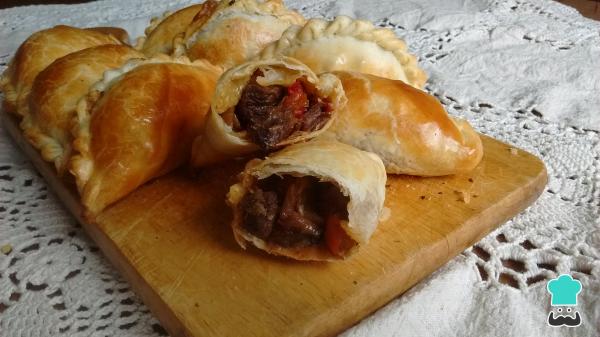
Retira la asadera del horno y deja reposar las empanadas de carne por unos minutos. Y ahora sí, no te hacemos esperar más, ya puedes probar tus empanadas de entraña. ¡A comer! Cuéntanos en los comentarios tu opinión y comparte con nosotros una fotografía del resultado final.